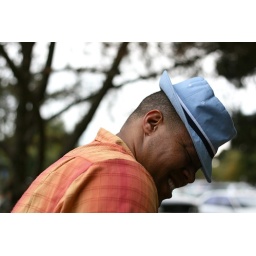
D. being silly in O.'s blue hat